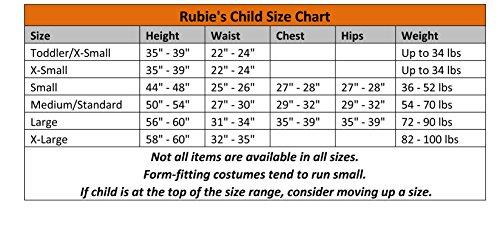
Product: Rubie's Costume Indian Maiden Value Child Costume, Small
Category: Clothing, Shoes & Jewelry | Costumes & Accessories | Kids & Baby | Girls | Costumes
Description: Indian Maiden costume with dress and headpiece.
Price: $14.41
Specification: ProductDimensions:10x12x2inches|ItemWeight:5.6ounces|ShippingWeight:5.6ounces(Viewshippingratesandpolicies)|DomesticShipping:ItemcanbeshippedwithinU.S.|InternationalShipping:Thisitemisnoteligibleforinternationalshipping.LearnMore|ASIN:B01B8XIQ58|Itemmodelnumber:620850_S|Manufacturerrecommendedage:36months-4years